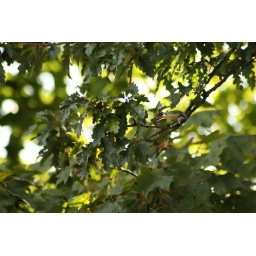
A blue tit eating a caterpillar in a tree over the road